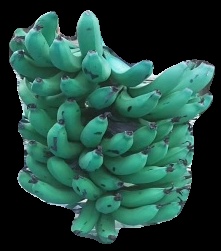
Variety: pachbale
Grade: grade3